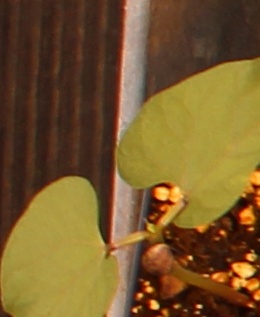
Label: Blackbean